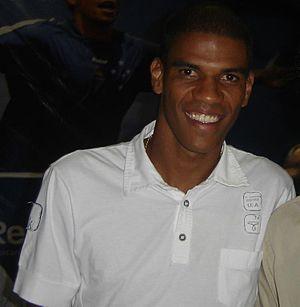
Leonardo Fabiano Silva e Silva ou simplement Leonardo Silva, né le 22 juin 1979 à Rio de Janeiro, est un footballeur brésilien qui évolue au poste de défenseur.